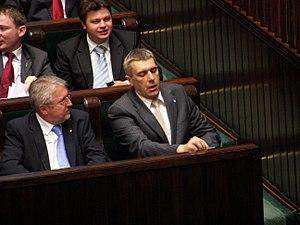
Rafał Sylwester Wiechecki, né le 25 septembre 1978 à Piotrków Trybunalski, est un homme politique polonais membre de la Ligue des familles polonaises. Il est ministre de l'Économie maritime entre mai 2006 et août 2007.
Les élections législatives polonaises de 2001 se sont tenues le 23 septembre 2001, afin d'élire les quatre cent soixante députés de la quatrième législature de la Diète et les cent sénateurs de la cinquième législature du Sénat.